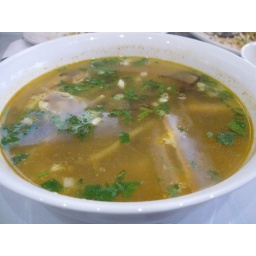
glass noodles in chicken broth w mushrooms, bean noodles, chicken &amp;amp; lily buds w pepper, lime &amp;amp; cilantro